Hsien of the Dead

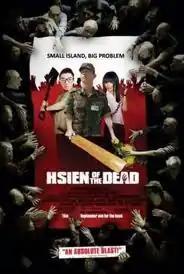
Theatrical release poster

Hsien of the Dead is a 2012 Singaporean horror-comedy film directed, produced, and written by Gary Ow for Monkeywrench, Genetix S Pte Ltd, and Arte Associates. The film stars Ernest Seah, Vivienne Tseng, Moses San Juan, Nurhada Choo, and Darrell Britt. It follows four unrelated Singaporeans escaping from a wave of animated corpses. Together they devise a plan to flee the zombie-infested city state. Released on 13 September 2012, the film is credited as "Singapore's first zombie movie".